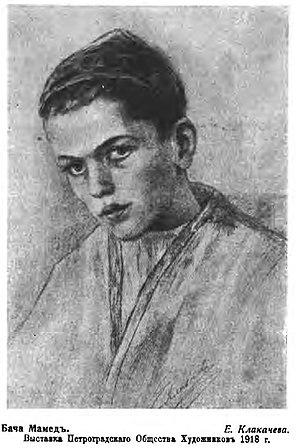
Elena Klokatchiova est une peintre russe et soviétique, dessinatrice, née le 13 novembre 1871 à Saint-Pétersbourg et morte à une date inconnue mais avant 1943. Elle est connue surtout pour son portrait de Grigori Raspoutine, conservé aujourd'hui au Musée de l'Ermitage. En 1942-1943, durant le siège de Léningrad, elle réalise quelques portraits de médecins espagnols de la Division bleue espagnole casernés à Pavlovsk, où existait un hôpital et un centre d'évacuation.